Harold Prince

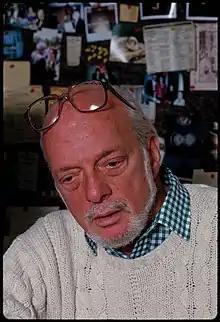
Prince in 1988

Harold Smith Prince (born Harold Smith; January 30, 1928 – July 31, 2019), commonly known as Hal Prince, was an American theatre director and producer known for his work in musical theatre.